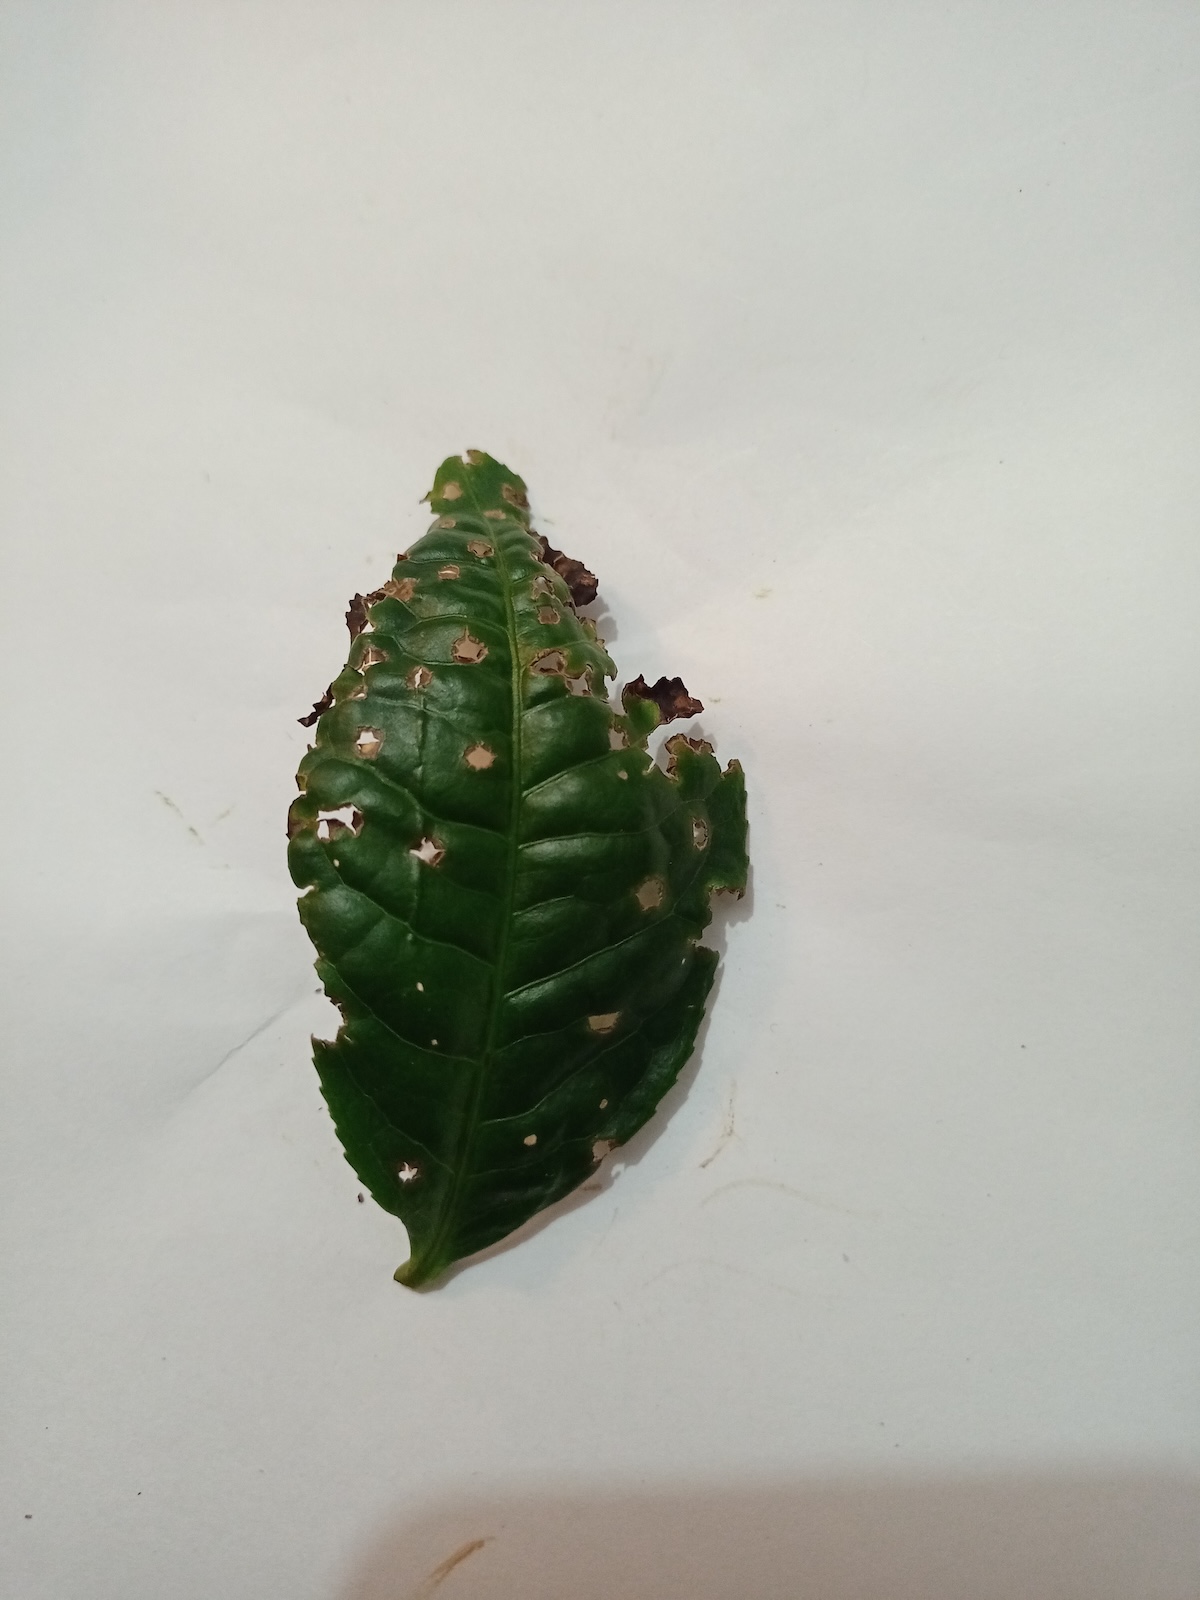
Label: Green mirid bug